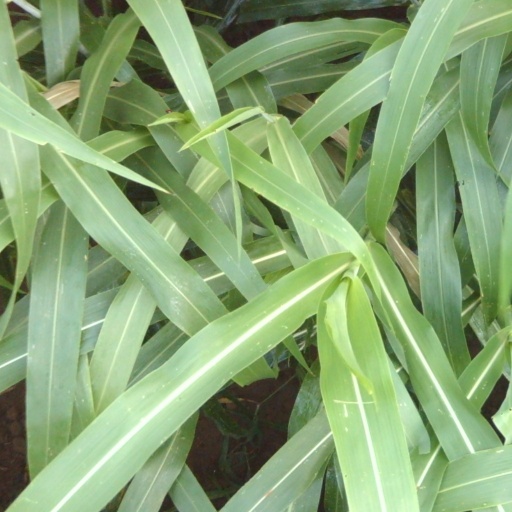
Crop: sorghum